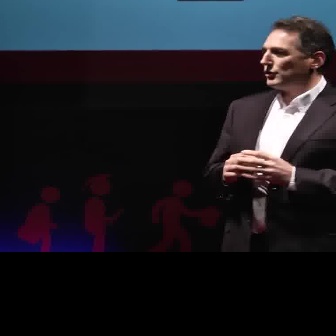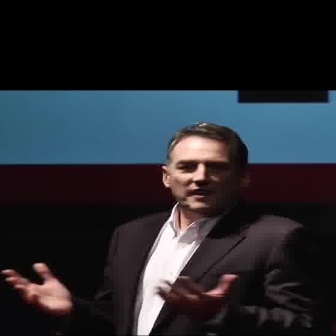
  Please identify the target specified by the bounding box [257,13,334,90] in the first image and locate it in the second image. Return the coordinates in [x_min,y_min,x_max,y_max] format.
Answer: [158,118,251,211]